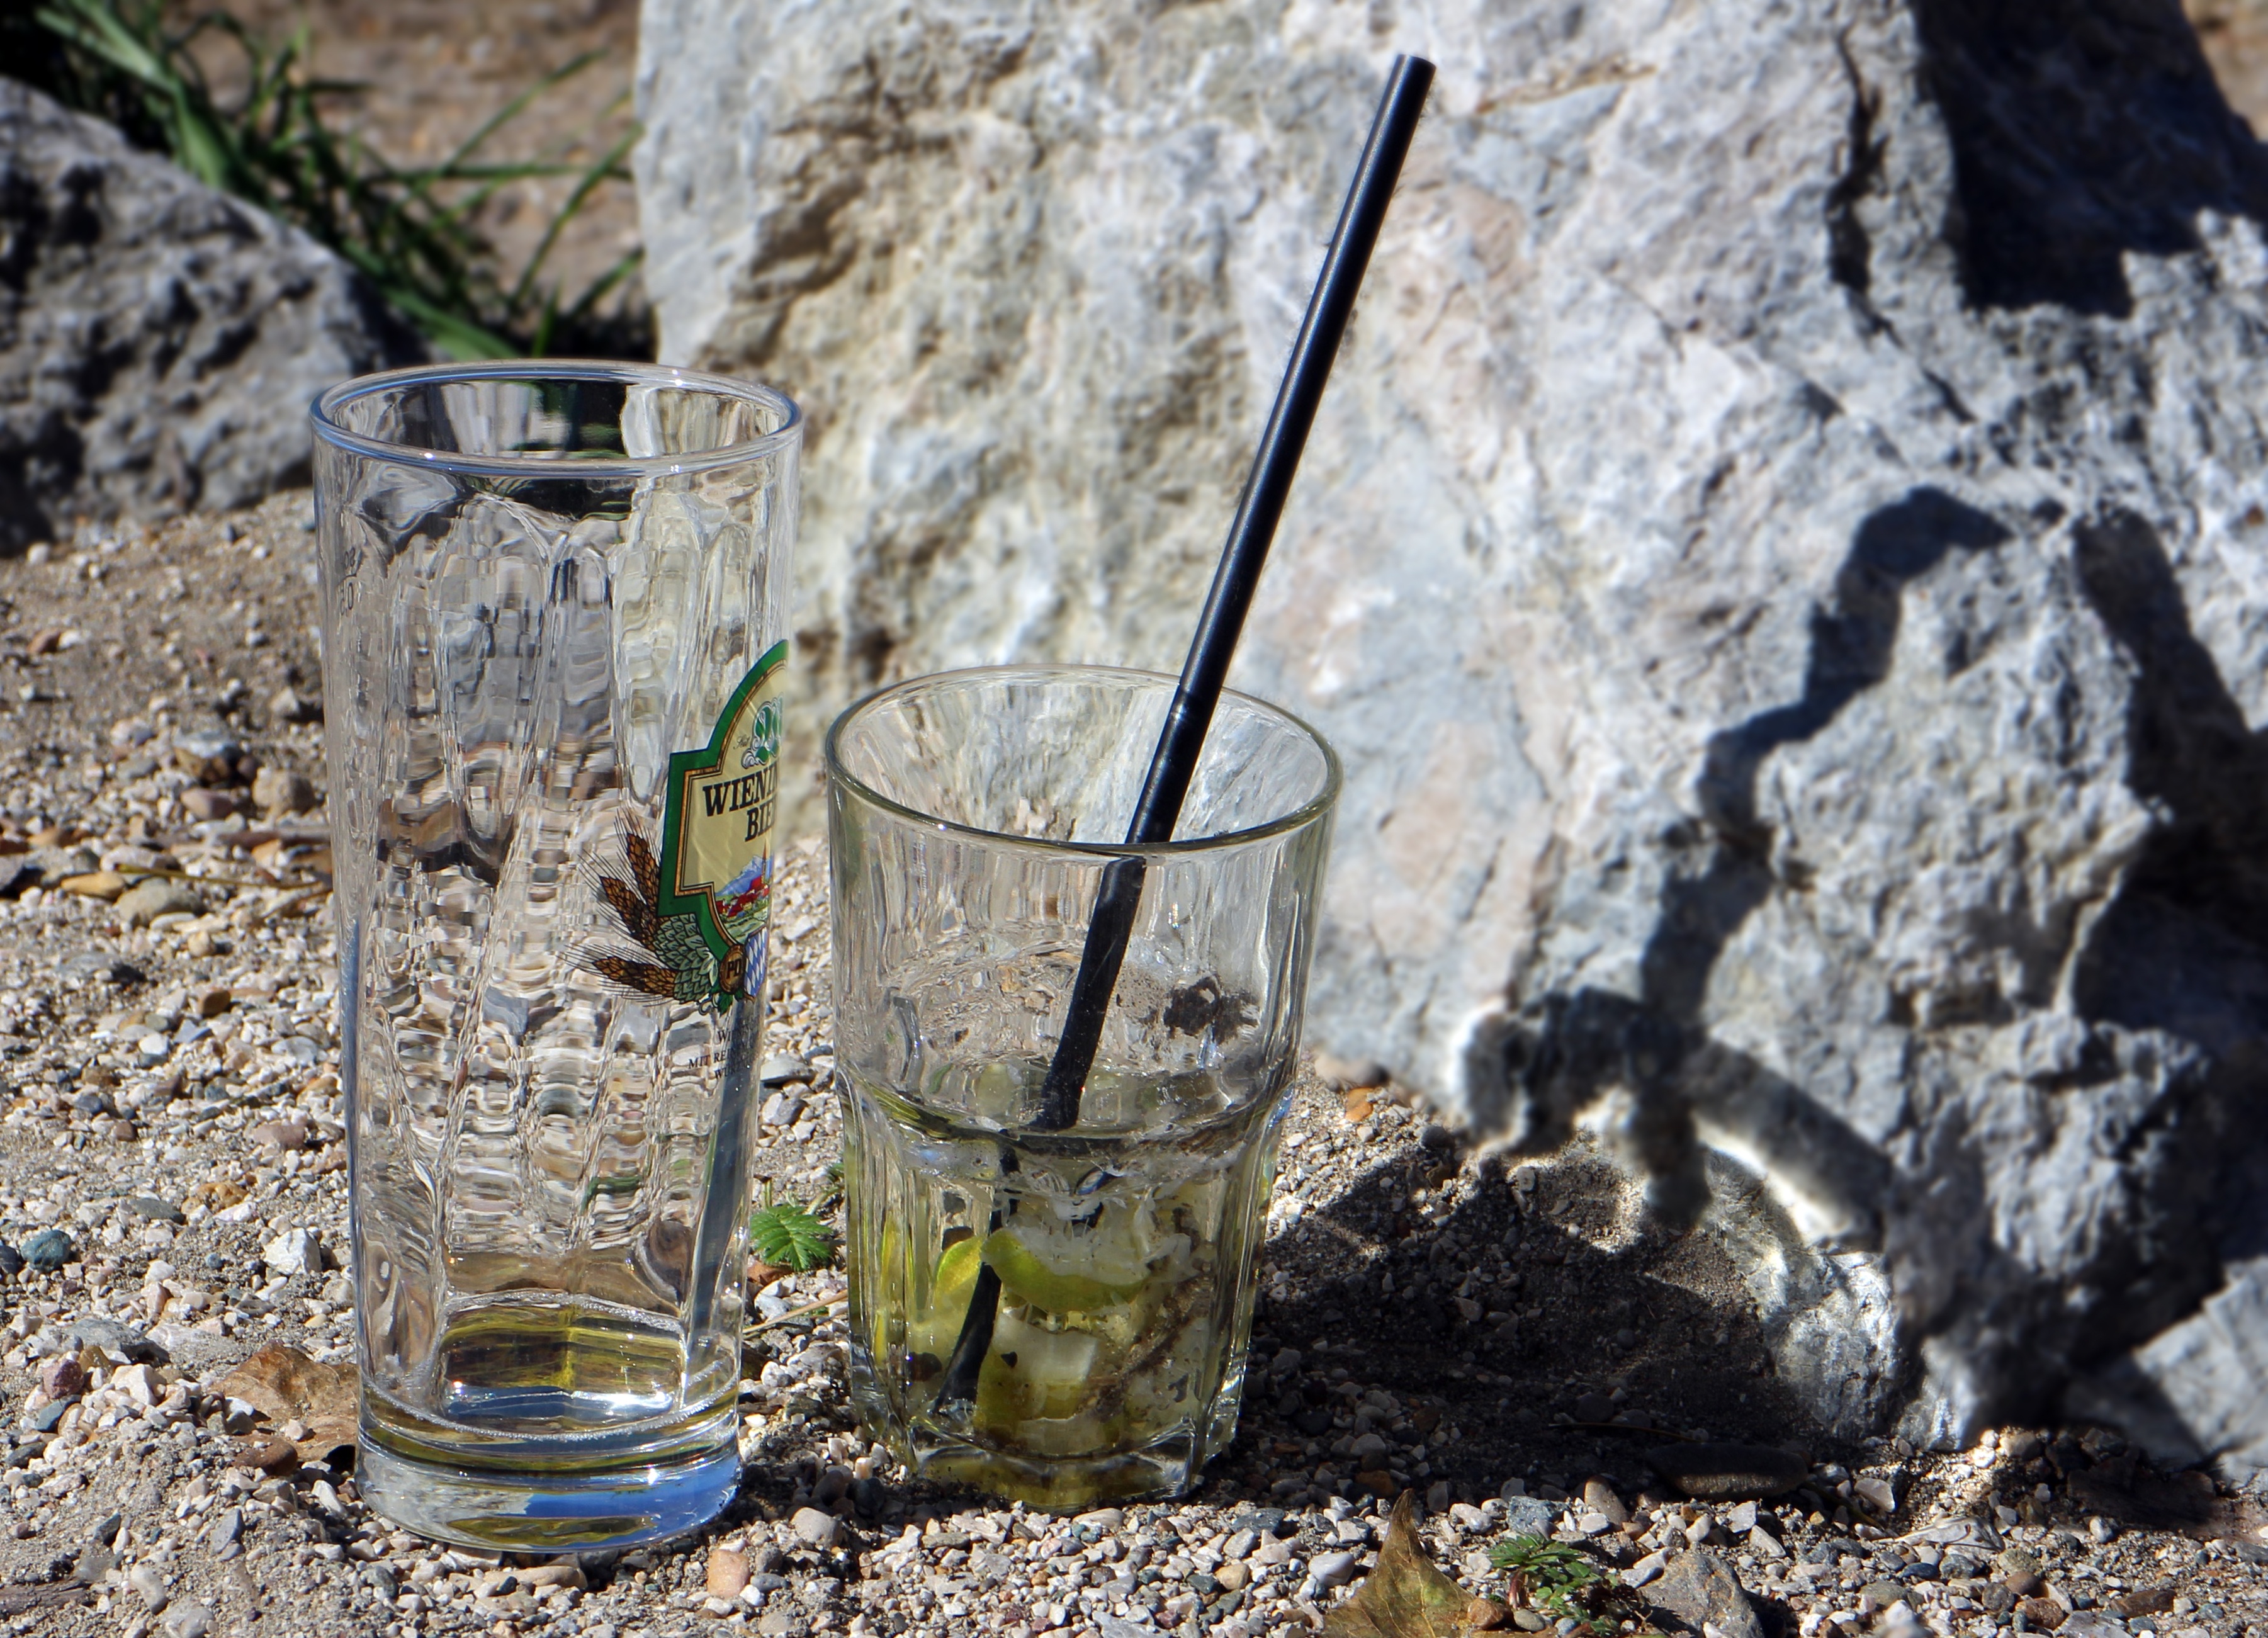
water, nature, plant, ground, soil, drink, shelf, empty, glasses, refreshment, thirst, out